Polygon Wood Cemetery

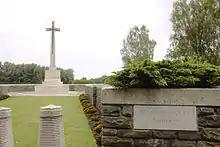
Entrance to the Polygon Wood Cemetery

Surrounded by a wall, the cemetery is laid out in the shape of a polygon. The path from the road to the main part of the cemetery is bisected by a Cross of Sacrifice. Located on Lange Streve, along the north-east side of Polygon Wood, the Buttes New British Cemetery is nearby, in the wood itself. The entrance to that cemetery is directly across the road from that of the Polygon Wood Cemetery.